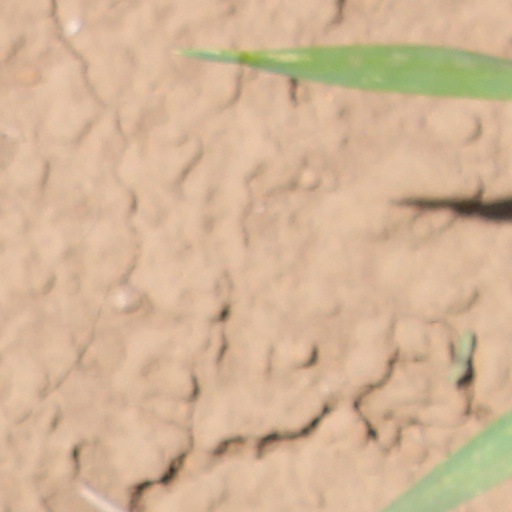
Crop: wheat